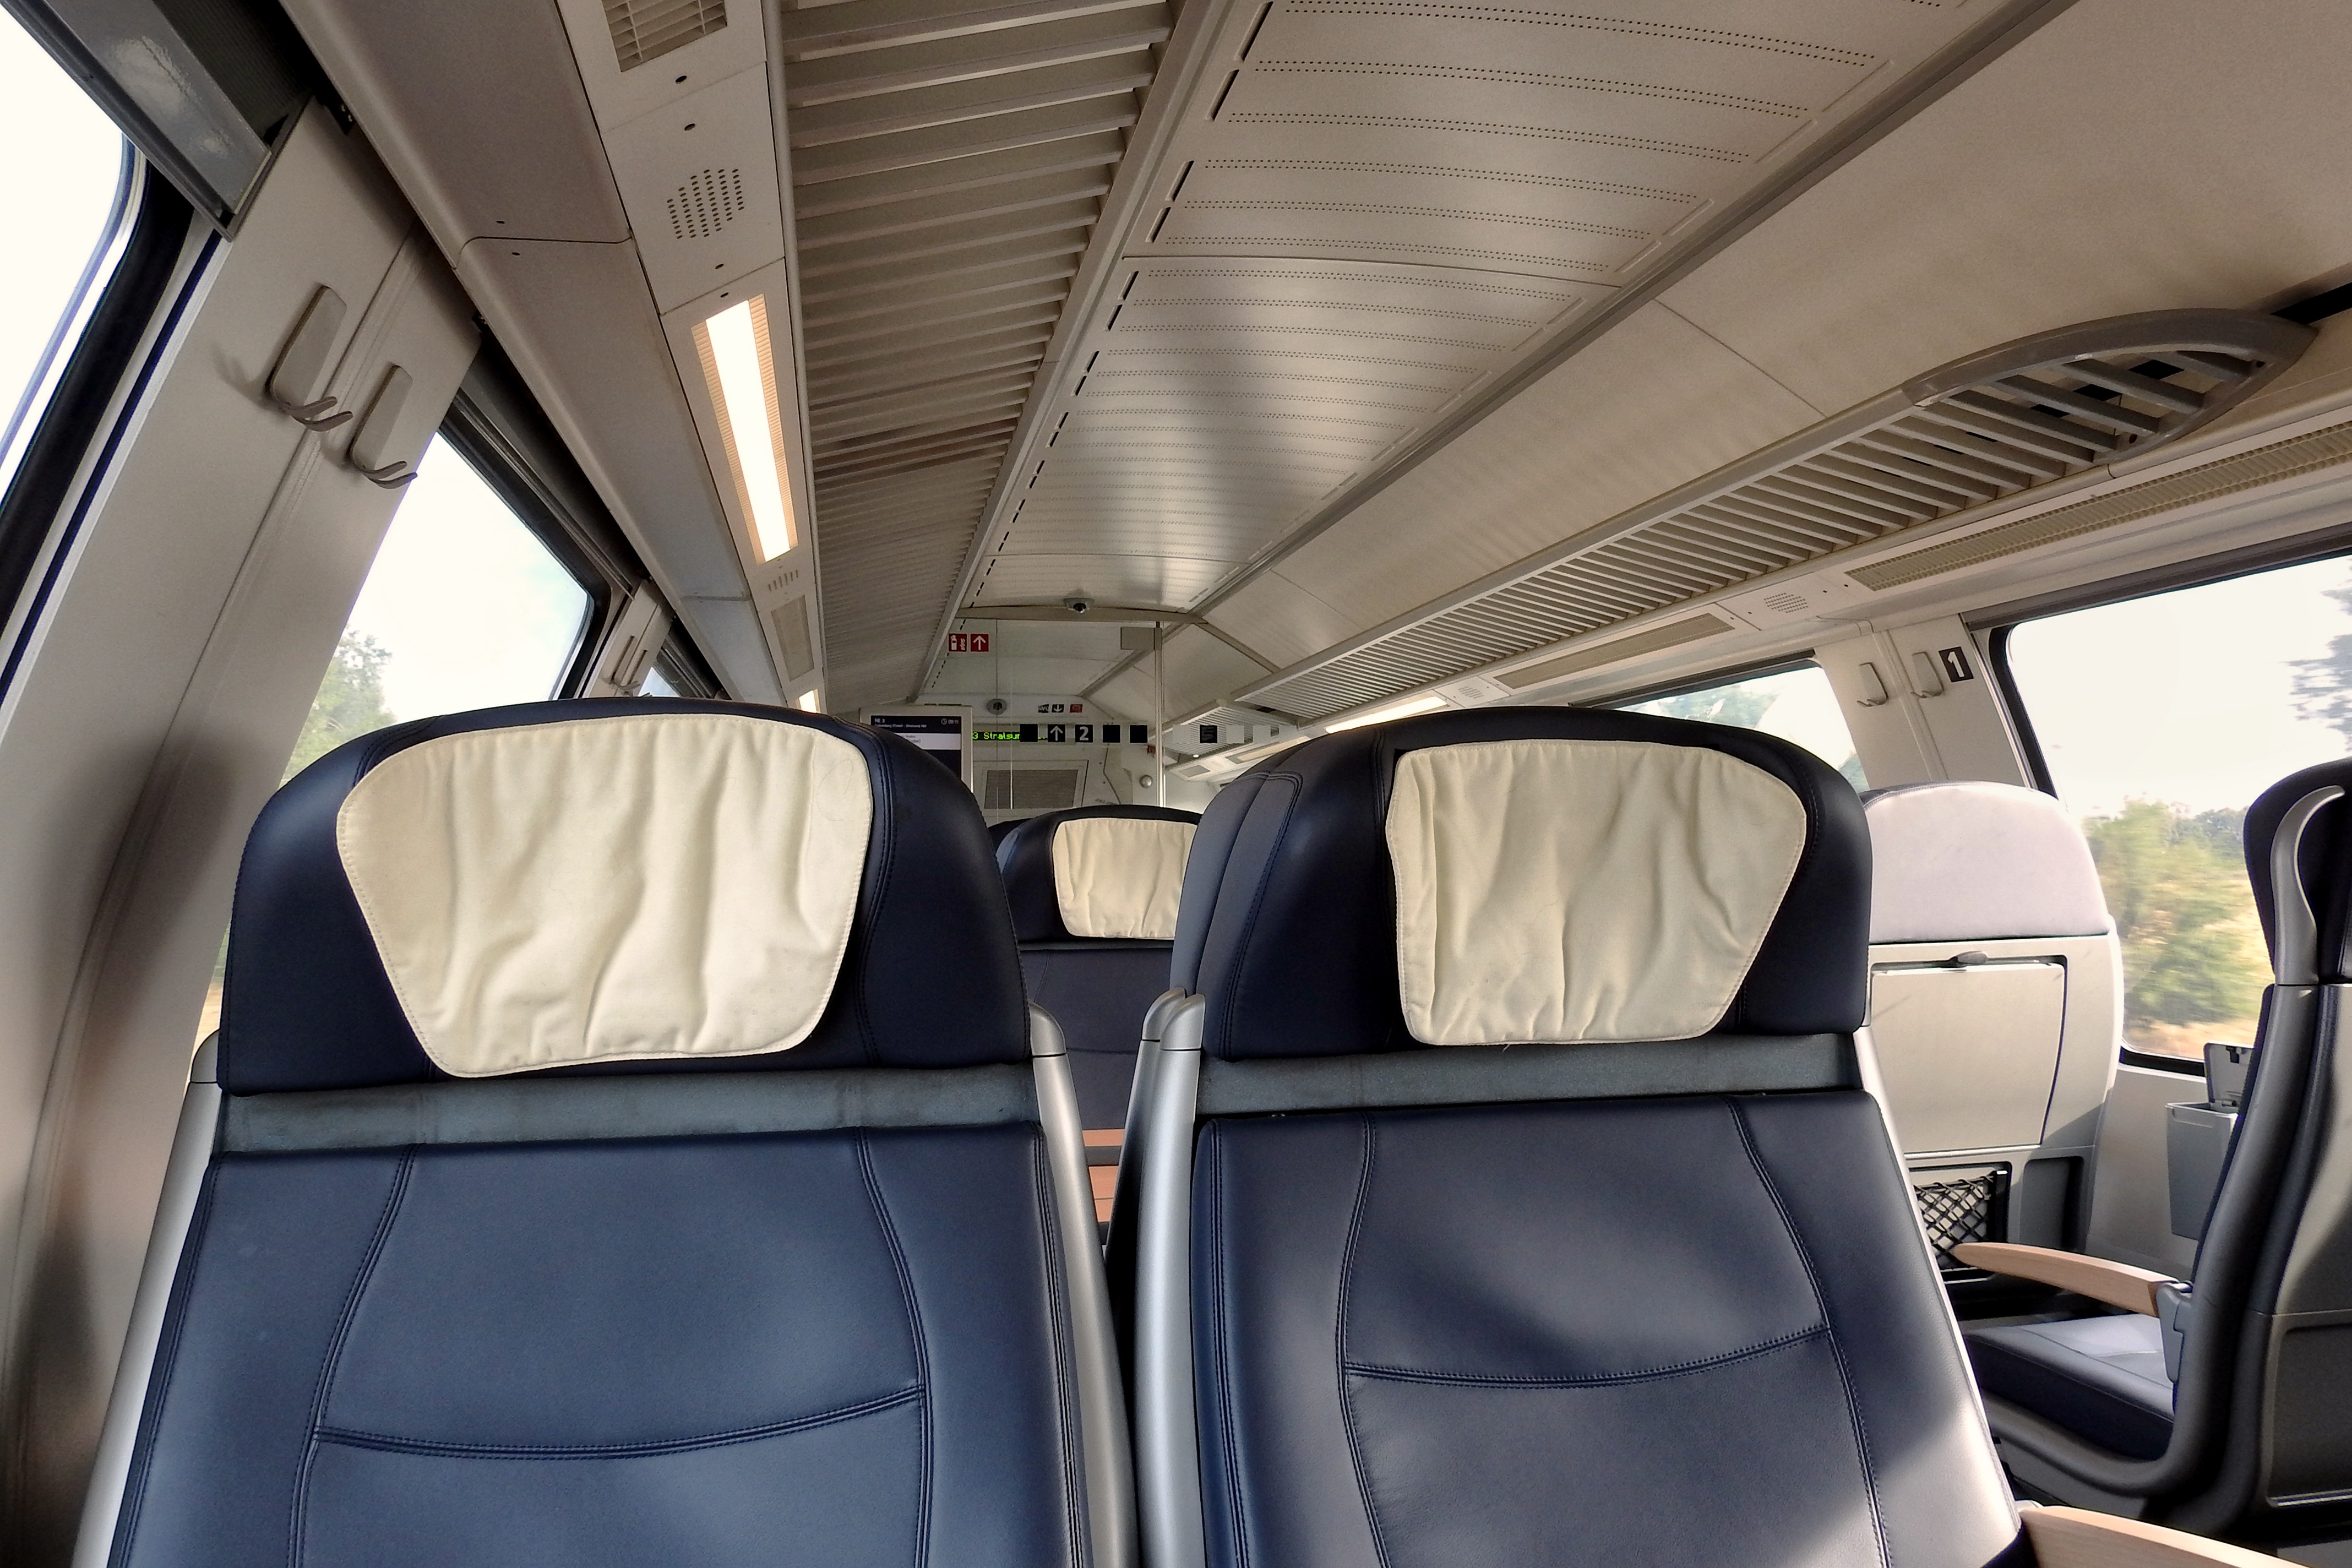
railway, car, wagon, train, travel, vehicle, exit, sit, minivan, compartment, deutsche bahn, sport utility vehicle, land vehicle, automobile make, automotive exterior, luxury vehicle, aircraft cabin